Super Soaker

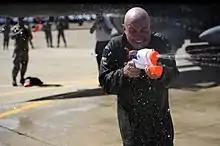
Airman using a Super Soaker

Unlike the classic super soaker series or the CPS series, the XP ("eXtra Power") series did not have a linear relationship between the model number and the size and power of the gun. It also coexisted with the Classic series for a number of years before replacing them. Some unsuccessful concepts, such as quick-twist tanks, were experimented with and abandoned during this transition period. By the time the Classic series had been fully phased out in 1996, the XP series had settled on the following lineup: